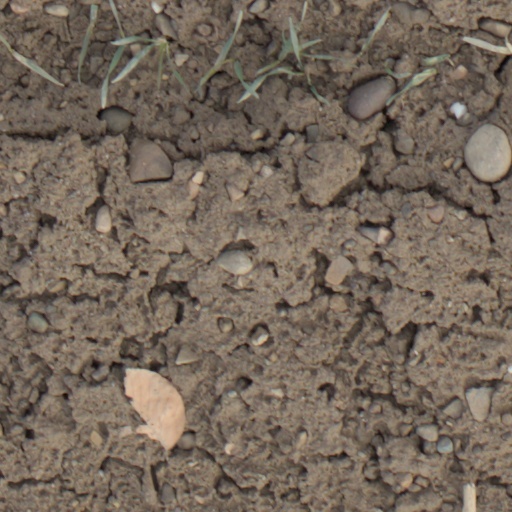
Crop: wheat